Richard Myers

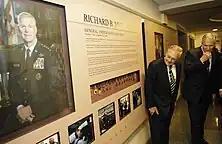
Myers and Donald Rumsfeld during the unveiling ceremony of Myers' portrait at The Pentagon on 24 April 2007.

On 27 September 2005, only three days before leaving his post as chairman, Myers said of the Iraq War that, "the outcome and consequences of defeat are greater than World War II." His rise to and stint as chairman are chronicled in "Washington Post" reporter Bob Woodward's book, "State of Denial", as well as his own book "Eyes on The Horizon: Serving on the Front Lines of National Security."